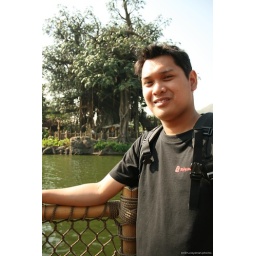
posing by the tree house